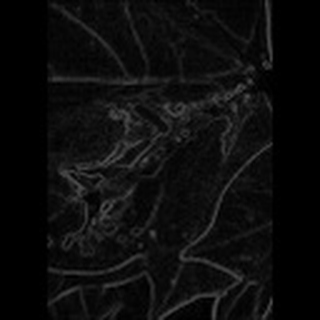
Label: cotton_bacterial_blight